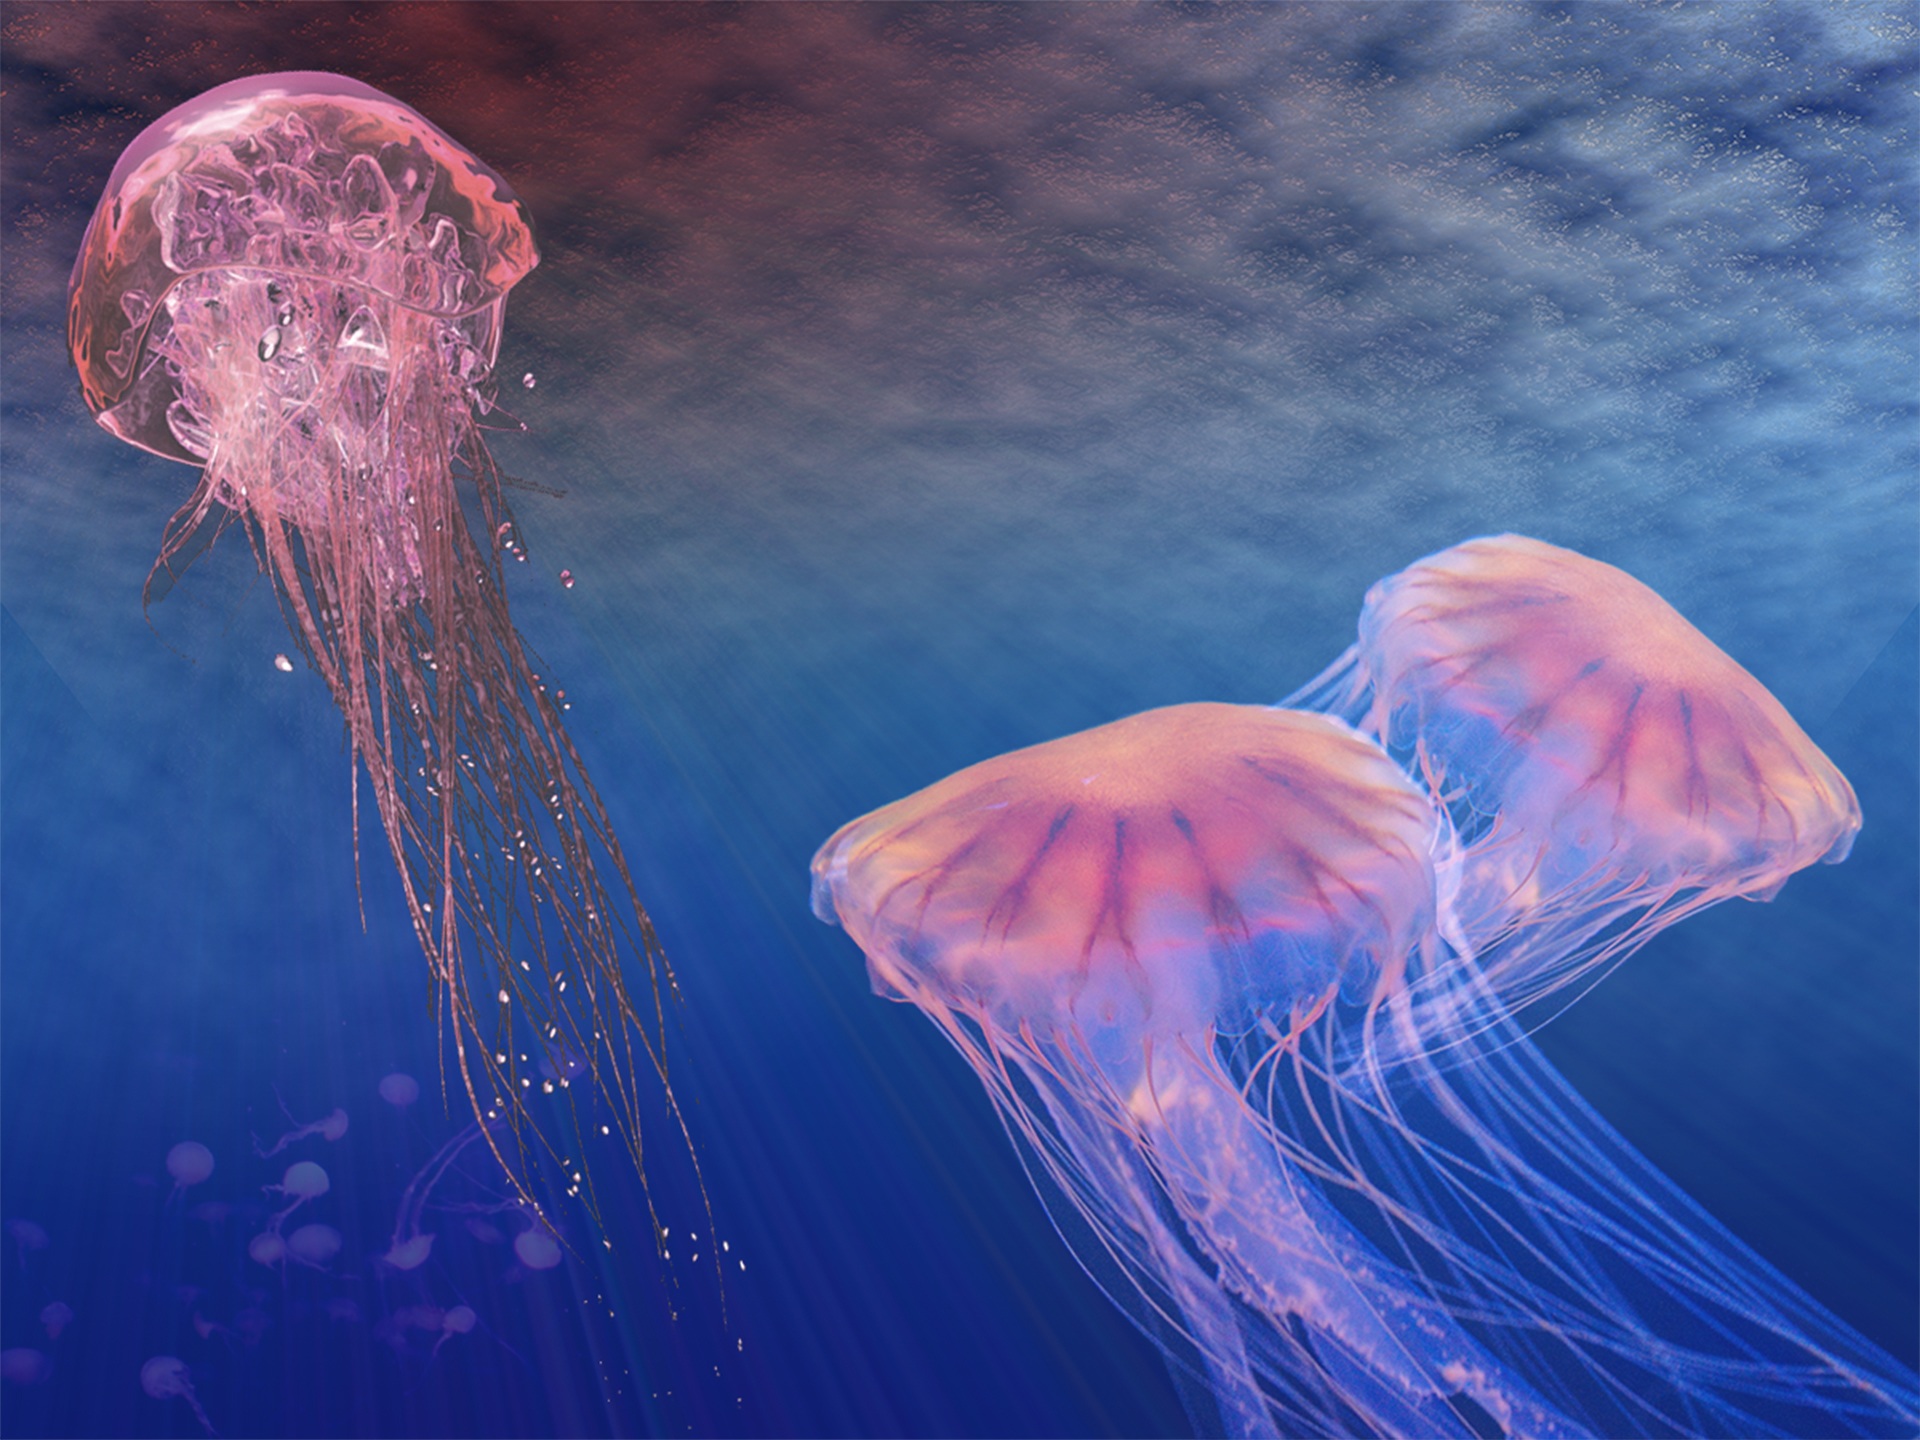
nature, live, biology, jellyfish, invertebrate, cnidaria, jupiter, organism, marine biology, marine invertebrates, an alien